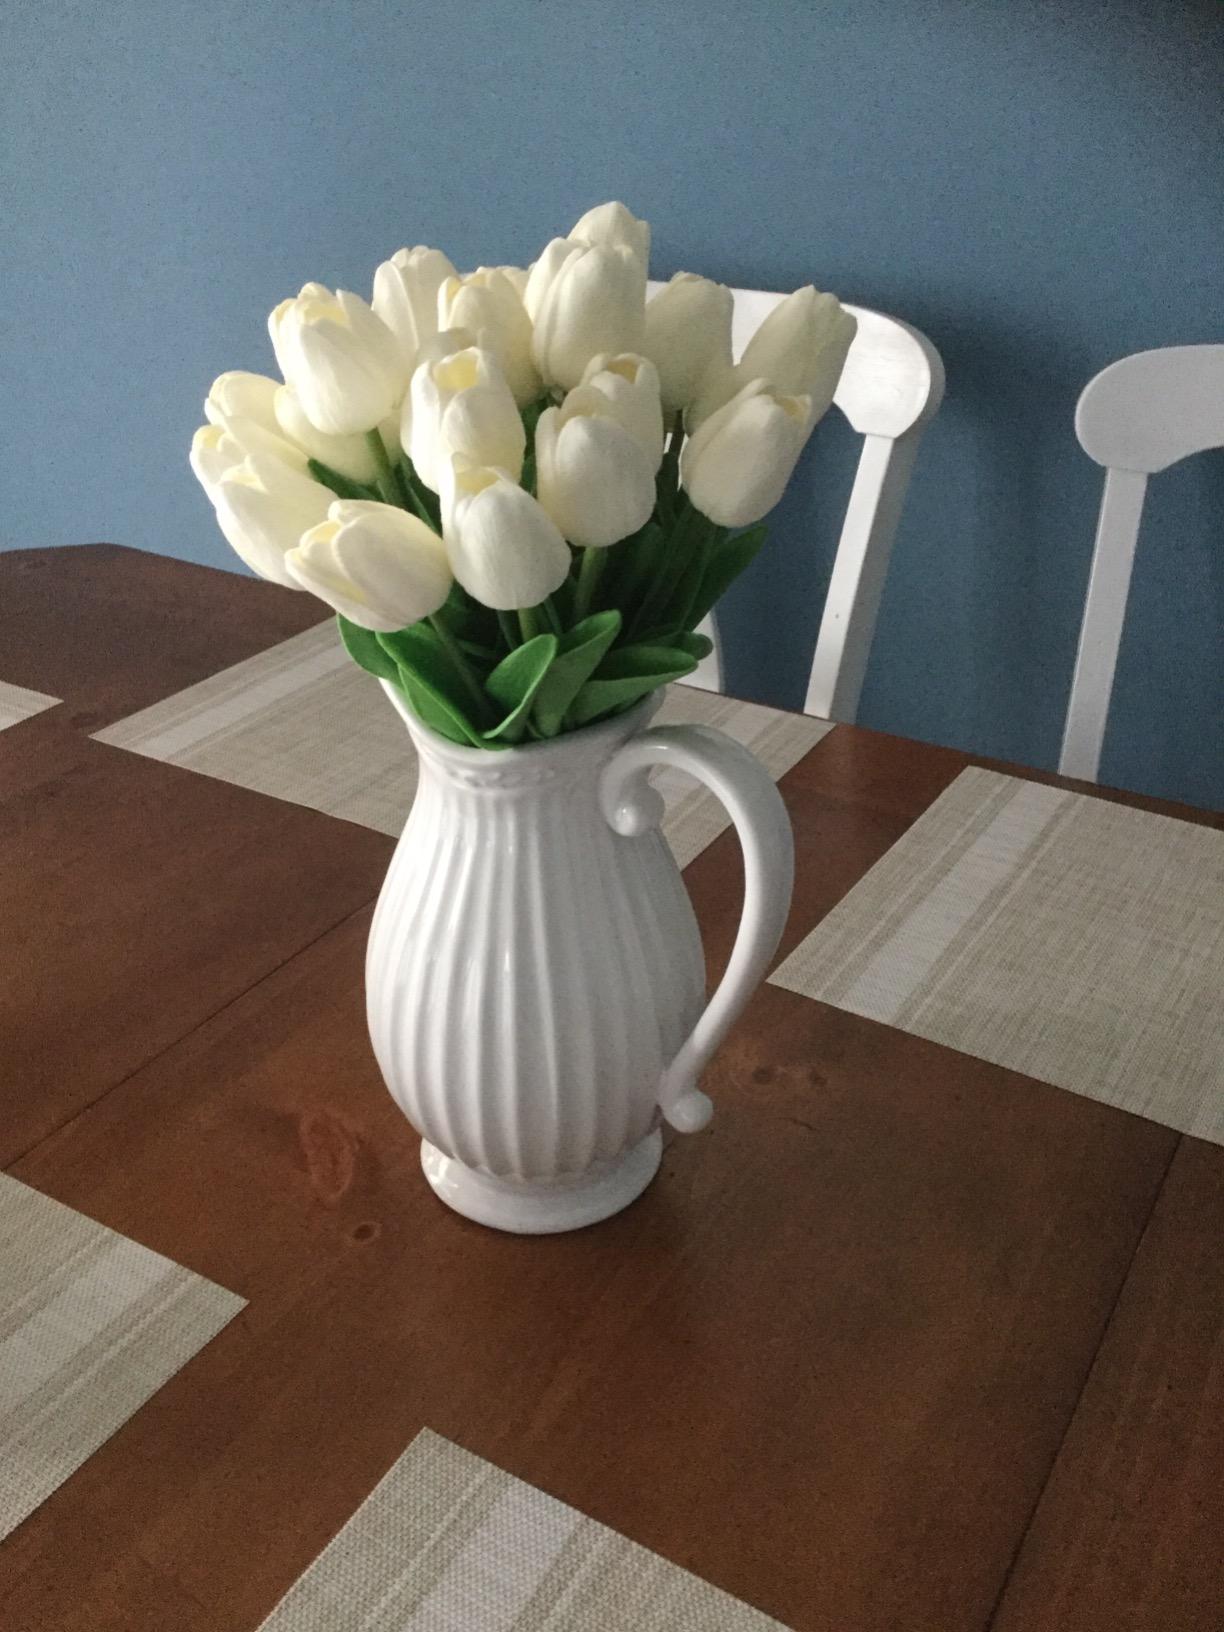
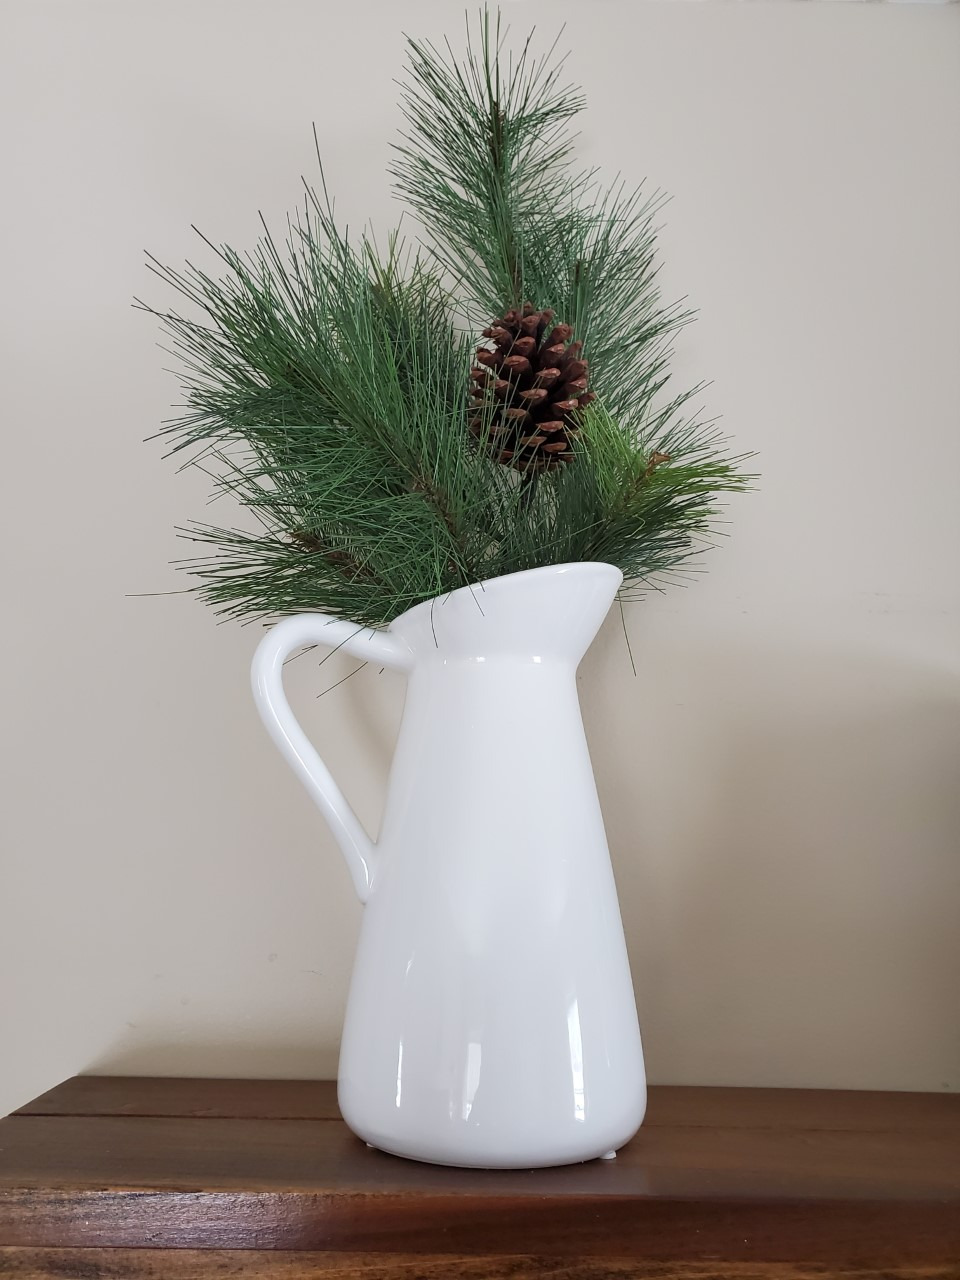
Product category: vase
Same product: no